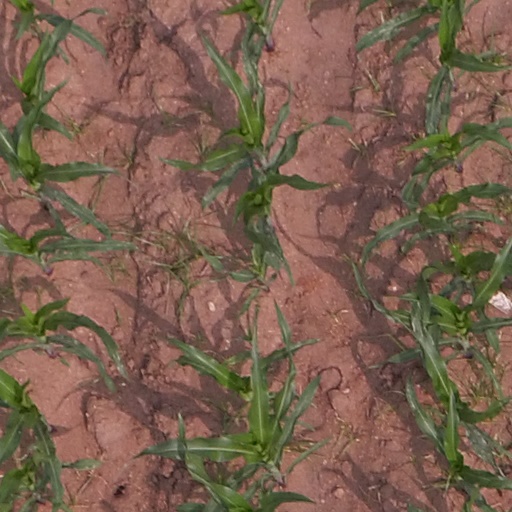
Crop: maize; corn